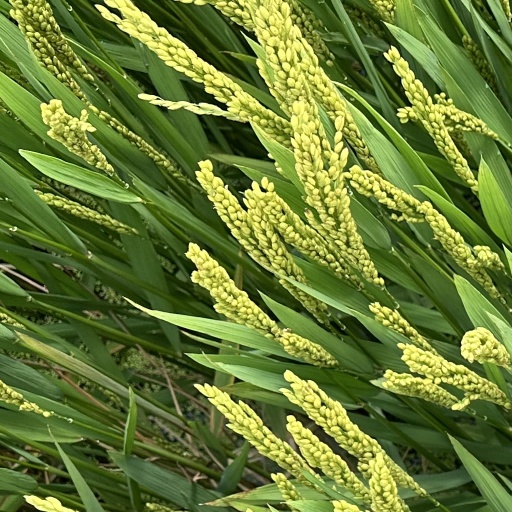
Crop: rice